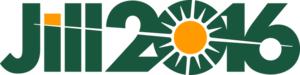
Jill Stein, née le 14 mai 1950 à Chicago, est un médecin et une femme politique américaine. Elle est la candidate du Parti vert à l'élection présidentielle américaine de 2012 où elle termine à la quatrième position en obtenant 469 501 voix, soit 0,36 % des suffrages exprimés. Elle est de nouveau la candidate du Parti vert pour l'élection présidentielle américaine de 2016 et obtient 1 255 968 voix soit 0,98 % des suffrages.
L'élection présidentielle américaine de 2016, cinquante-huitième élection présidentielle américaine depuis 1788, a lieu le 8 novembre 2016 et conduit à la désignation du républicain Donald Trump comme quarante-cinquième président des États-Unis.